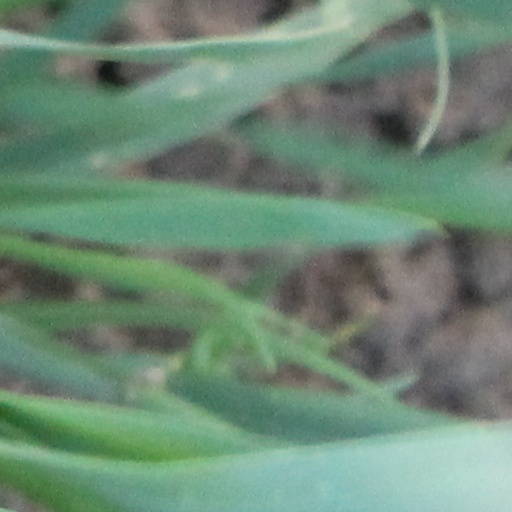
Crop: wheat